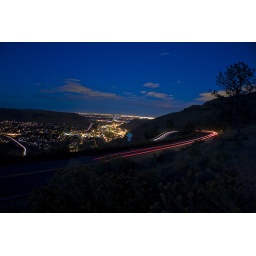
car trails on lookout mountain road. the big building in the center lit up is the Coors Brewery in Golden, CO